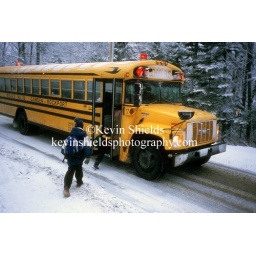
Two boys getting onto a school bus on a snowy day in Rockport, Maine, USA